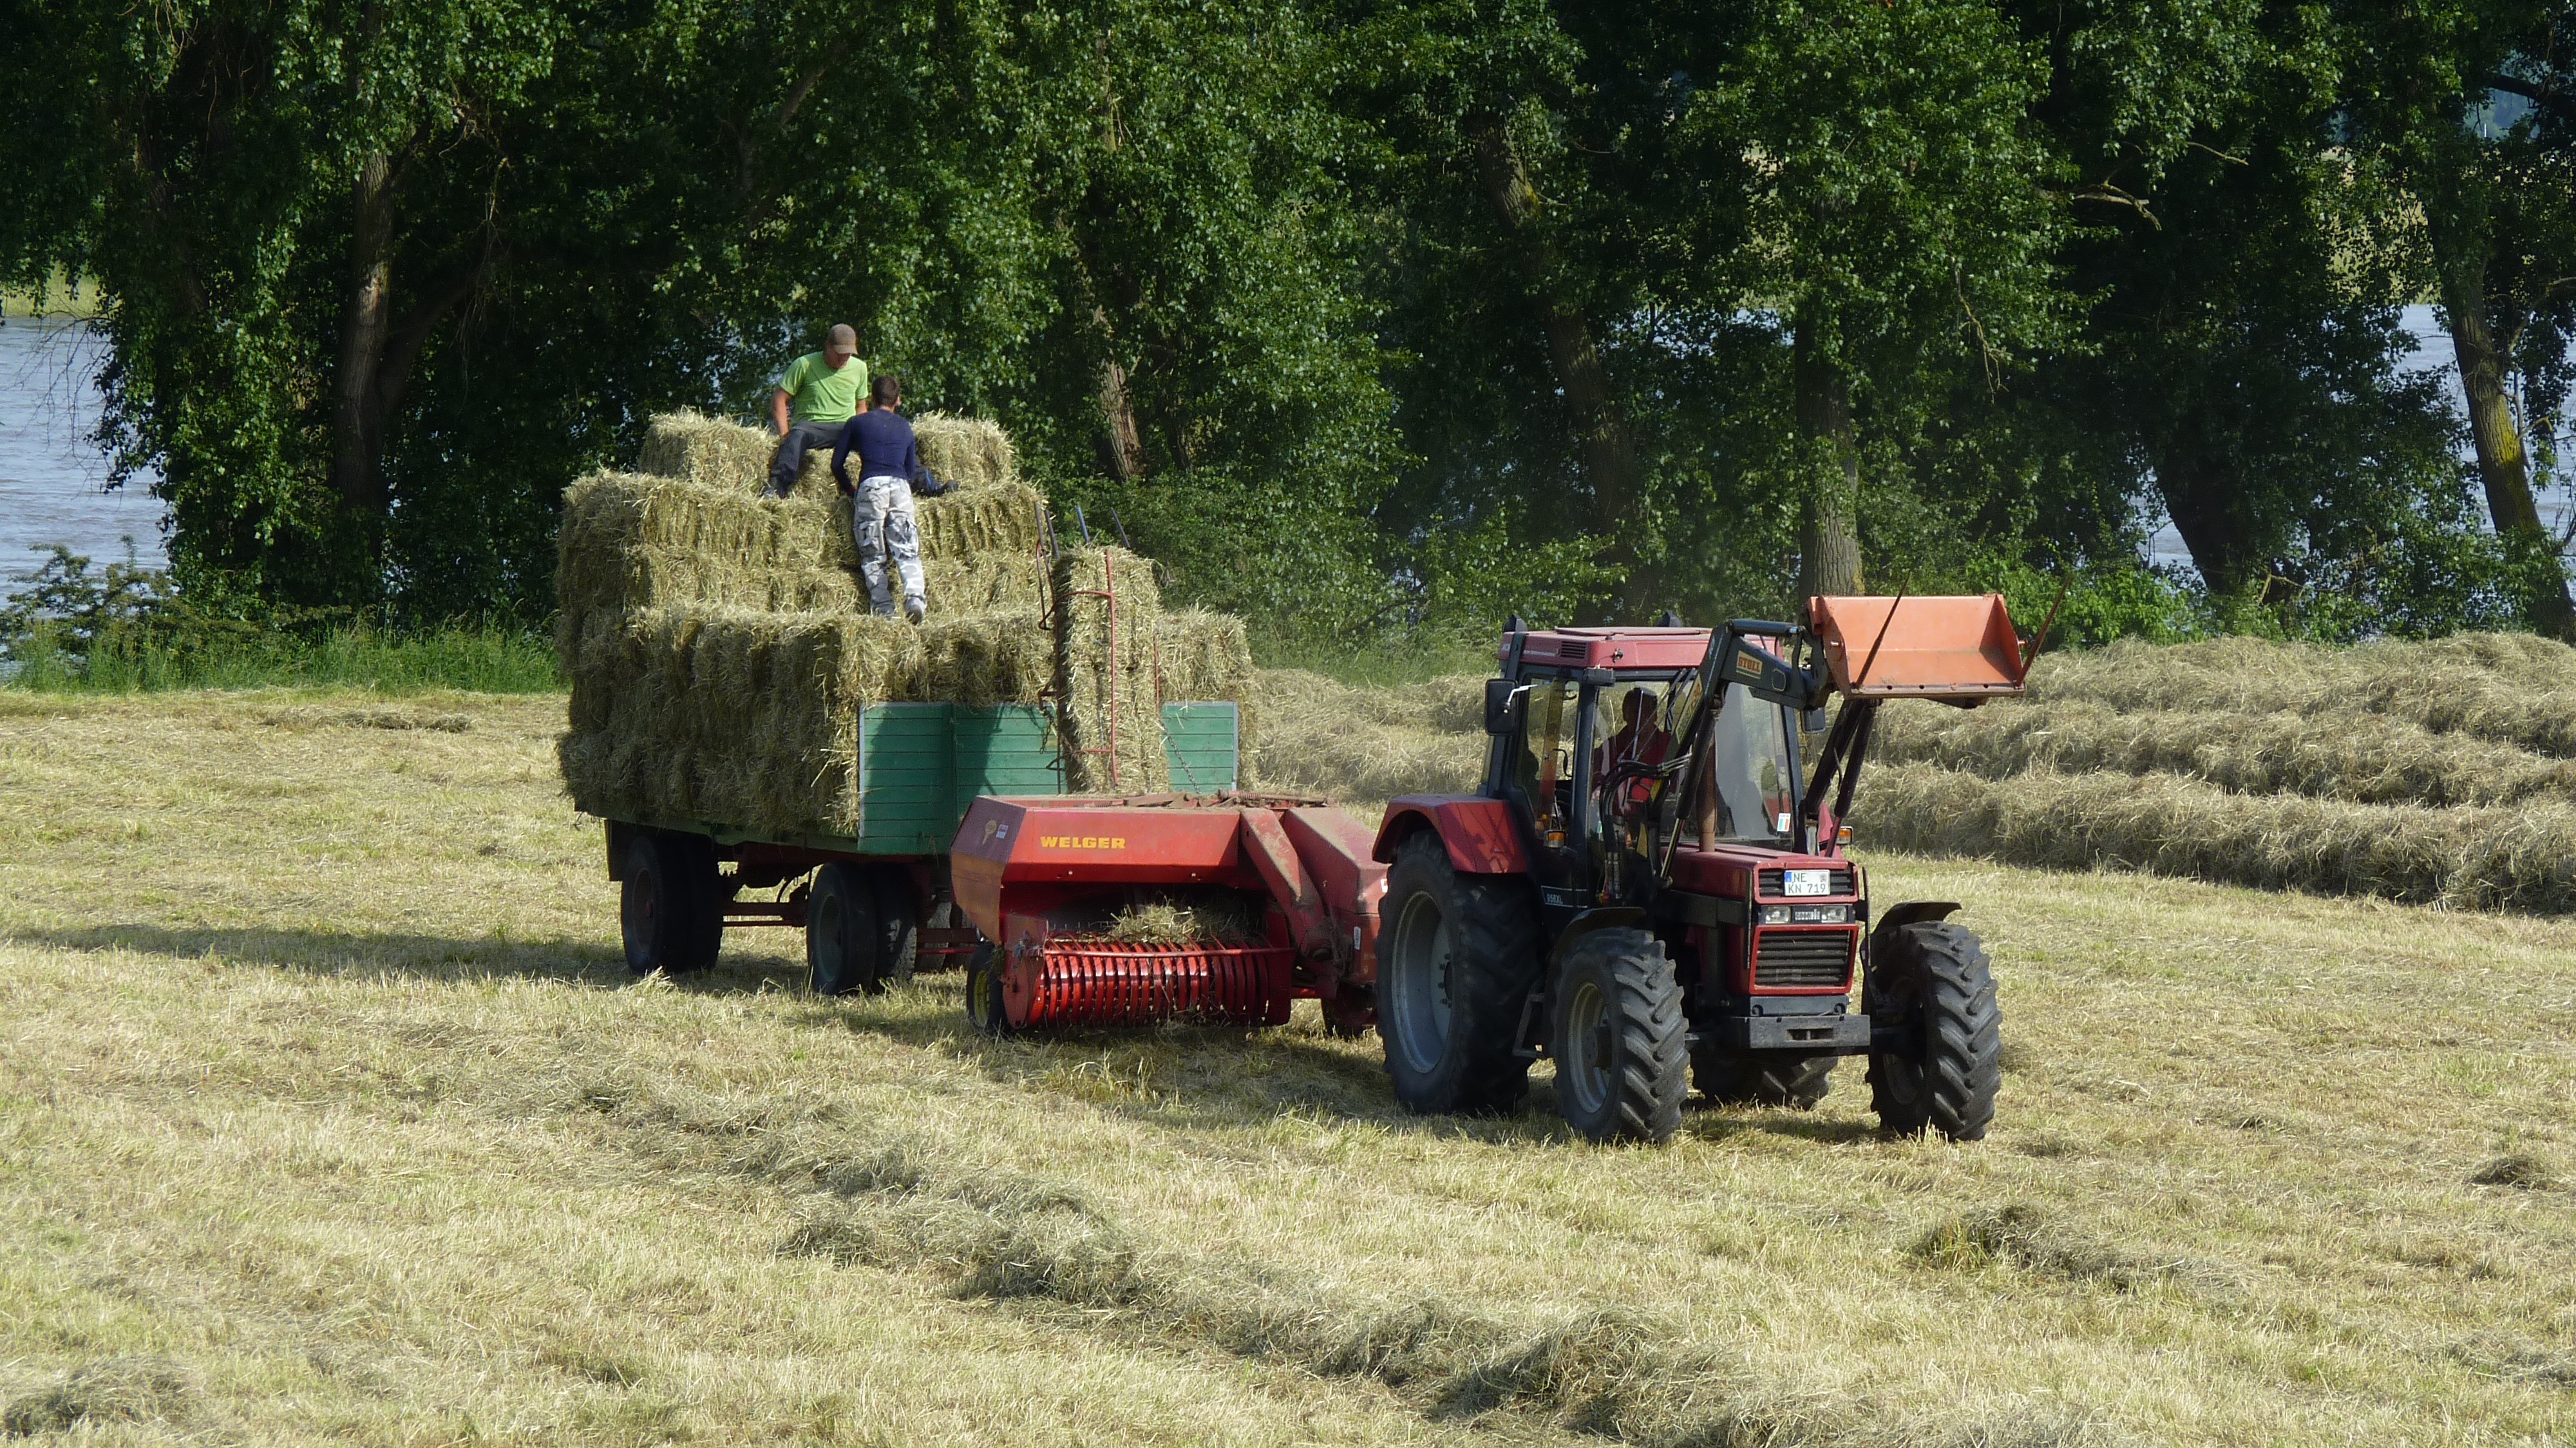
plant, hay, tractor, field, farm, red, vehicle, crop, soil, agriculture, tractors, harvester, cattle feed, agricultural machinery, grass family